Never Learn Not to Love

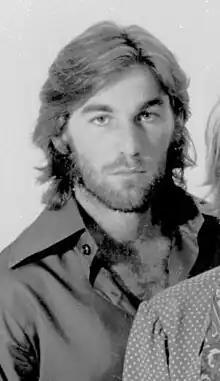
Dennis Wilson in 1968

In late spring 1968, Dennis Wilson struck a friendship with cult leader Charles Manson. At the time, Manson was an ex-convict seeking a career as a singer-songwriter, and Wilson, convinced of his talents, was interested in signing him as an artist on the band's Brother Records label. Music journalist Dan Caffrey commented that "it's understandable to see why Wilson felt a musical kinship with Manson", and while using Wilson's recent "Little Bird" and "Be Still" as examples, explained that Manson and Wilson shared a similar unprofessional approach and an interest in "fraying the edges of traditional forms".